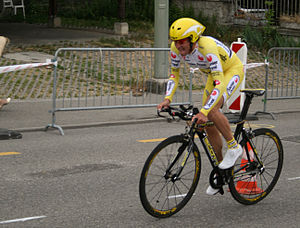
José Ángel Gómez Marchante
José Ángel Gómez Marchante er en spansk cykelrytter som for tiden cykler for Cervélo TestTeam. Højdepunktet i hans karriere var hans sejr i Baskerlandet Rundt 2006, hvor han vandt den sidste enkeltstart som gav ham sejren sammenlagt.